Mohamed Seghir Boushaki

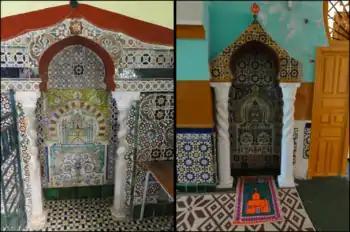

Mohamed Seghir Boushaki did not however break his spiritual and family ties with the followers of the Zawiyas Rahmaniyya of Tizi Ouzou who often visited him at his home in Ménerville, made a passage to his "Moorish Café" during their movements and sat as him in the 27th electoral circle of Tizi Ouzou like him in the 29th constituency of Alma (Boudouaou).